Cub Scouts (Scouting America)

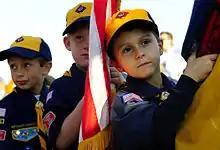
Wolf Cubs in Virginia (red color being phased in for hat and neckerchief) (2008)

Cub Scouts is a Scouting America program available to coeducational children from kindergarten through fifth grade (or 5 to 10 years of age) and their families. Its membership is the largest of the five main Scouting America divisions (Cub Scouting, Scouts BSA, Venturing, Exploring and Sea Scouting). Cub Scouts is part of the worldwide Scouting movement and aims to promote character development, citizenship training, personal fitness, and leadership. Cub Scouts are organized into local packs where they complete requirements to advance in rank as well as engage in pack events such as the Pinewood Derby.